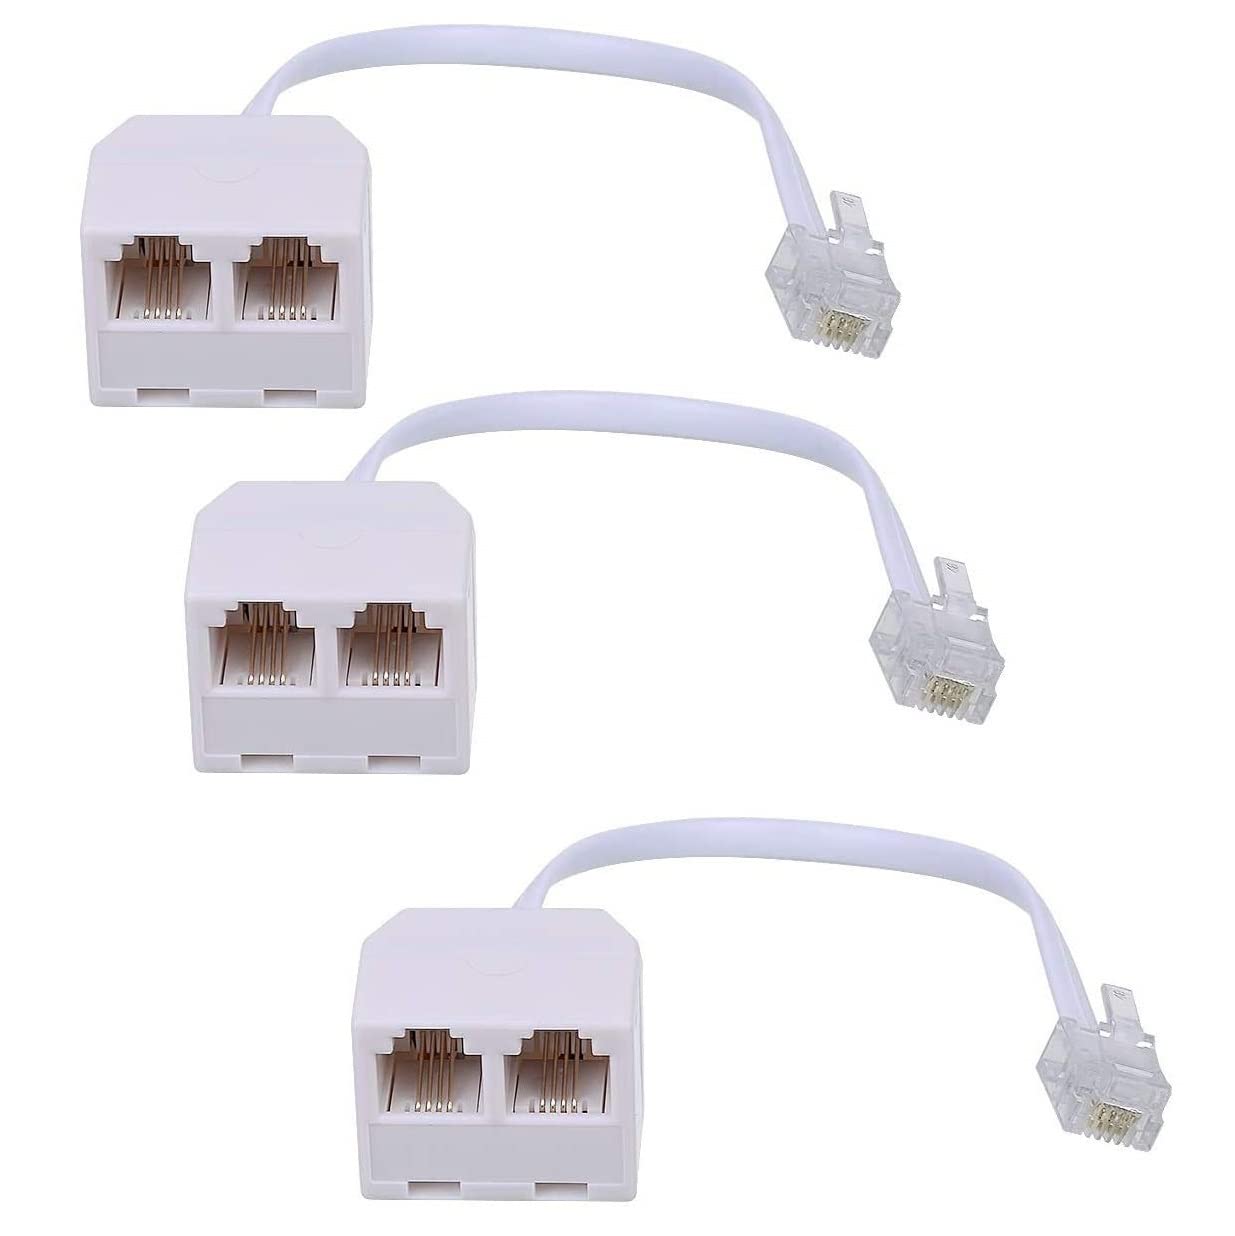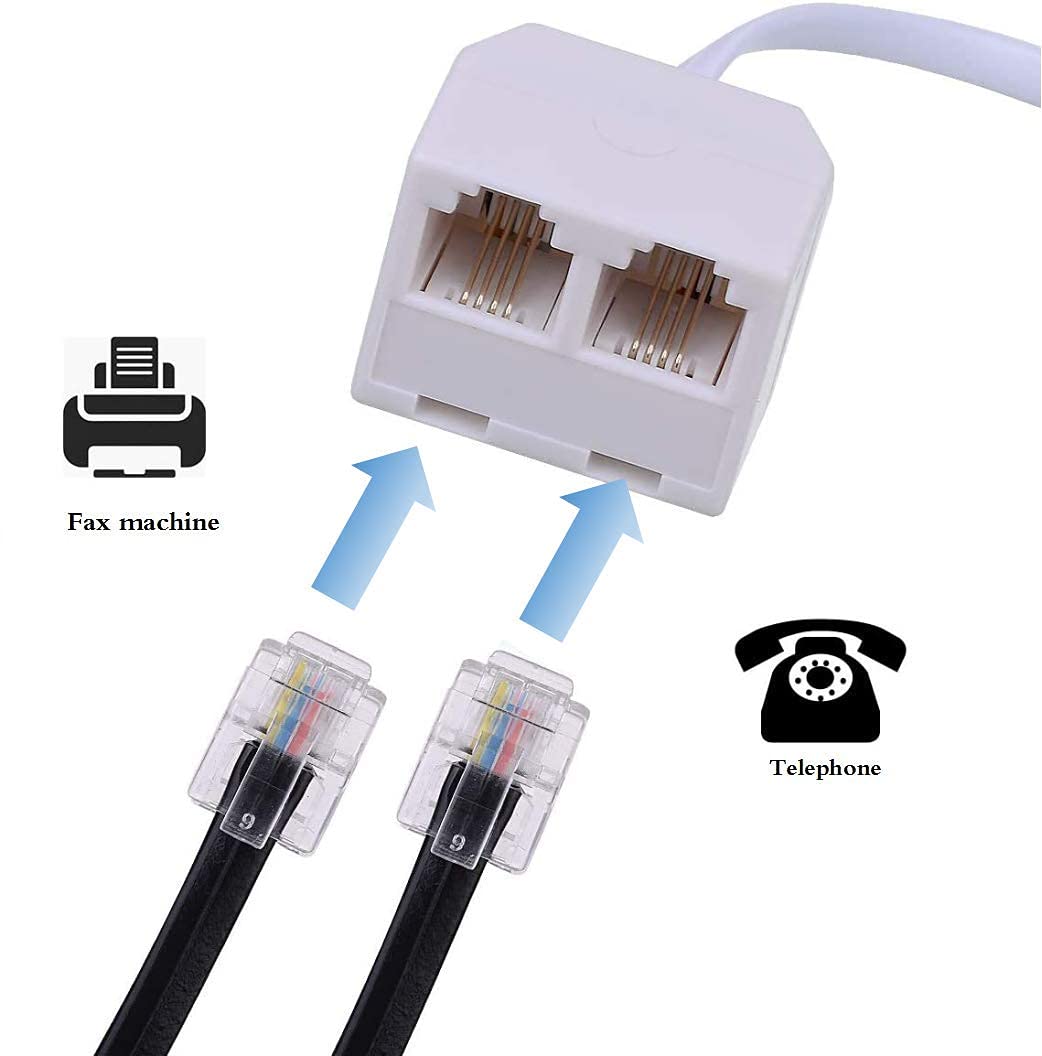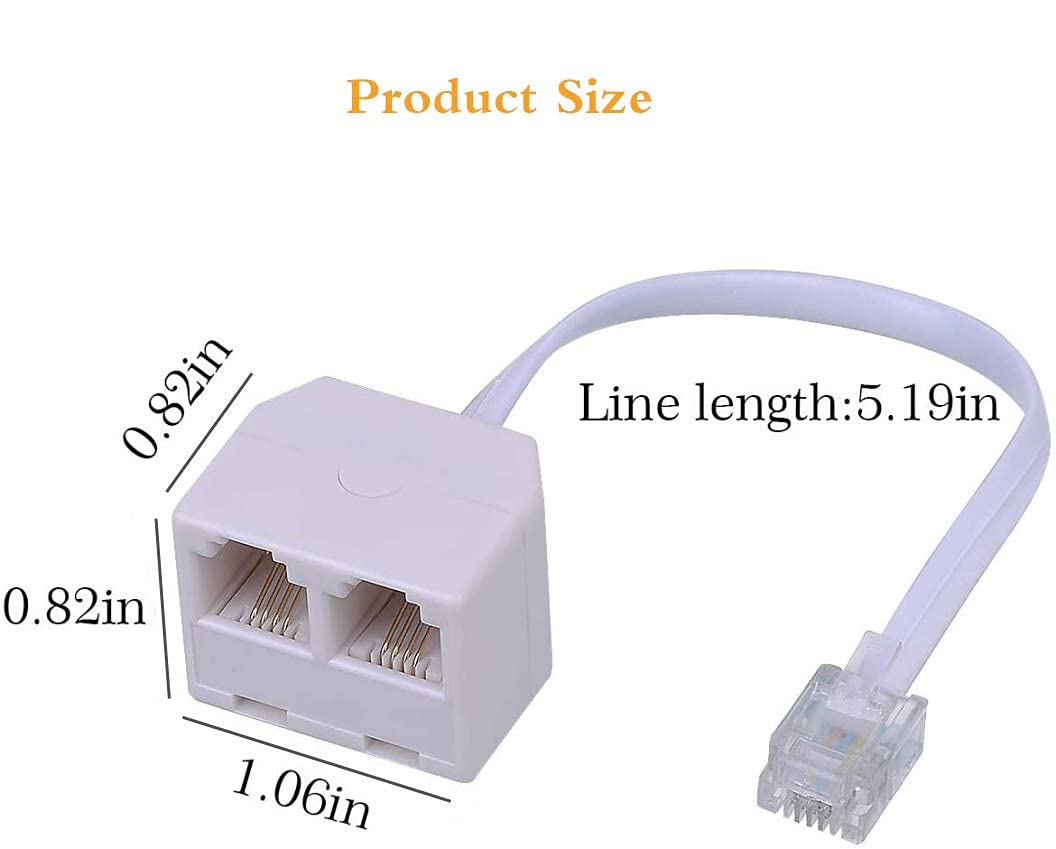
Phone Line Splitter RJ11 Male to Female Two Way Phone Line Splitter Converter RJ11 6P4C Plugs for Telephone, Fax Machine (3 Pack)
Category: Industrial & Scientific
Two Way Telephone Splitter, Male to 2 Female Converter RJ11 6P4C Durable Phone Jack Splitter: Durable material help you keep good singal delivery. Easy to Use: Two way telephone Splitter is very simple to use. Plug the adaptor into the RJ11 phone socket and plug your RJ11 cables (not supplied) into the adaptor. Package Includes：3 pack white telephone splitter(One end is 6P4C male plug and the other end is two 6P4C RJ11 sockets).
Features: Telephone Splitter: 2 way RJ11 6P4C phone line splitter help you plug in two phone devices to one wall jack. You can use not only a telephone but FAX machine with your Ooma VOIP telephony unit | Durable Phone Jack Splitter: Durable material help you keep good singal delivery | Perfect for separating multiple telephone lines. Ideal for using with all standard RJ11 devices like landline phones, fax or answering machines, fixed telephones, office lines etc. Suitable for home and off | Two way phone splitter can connect one device to other multiple phones at the same time with strong anti-interference ability and high-definition sound quality. | Convenient and Simple: They Can use not only a telephone but FAX machine with your VOIP telephony unit